History of North Carolina

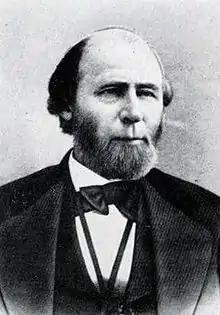
William Woods Holden, a Unionist who served as the 38th and 40th Governor of North Carolina, and during the Reconstruction era

A number of white northerners migrated to North Carolina to work and invest. While feelings in the state were high against carpetbaggers, of the 133 persons at the constitutional convention, only 18 were Northern carpetbaggers and 15 were African Americans. North Carolina was readmitted to the Union in 1868, after ratifying a new state constitution. It included provisions to establish public education for the first time, prohibit slavery, and adopt universal suffrage. It also provided for public welfare institutions for the first time: orphanages, public charities and a penitentiary. The legislature ratified the Fourteenth Amendment to the U.S. Constitution.